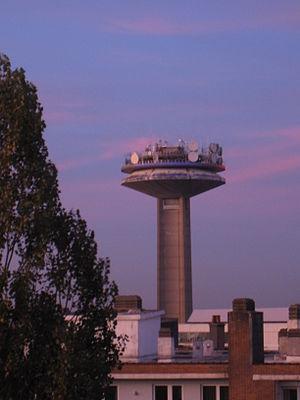
La tour RTBF à Bruxelles
La Vlaamse Radio- en Televisieomroeporganisatie ou VRT est une entreprise publique autonome à caractère culturel chargée du service public de la radio et de la télévision de langue néerlandaise pour la Communauté flamande de Belgique. Elle dispose de trois offres : une offre radio, une offre TV et une offre Internet.
Une sirène dans la nuit est un film belgo-français réalisé par Luc Boland et sorti en 1999.
La Radio-Télévision belge de la Communauté française est une entreprise publique autonome à caractère culturel responsable du service public de la radio et de la télévision pour la Communauté française de Belgique. Elle succède le 12 décembre 1977 à la Radiodiffusion-télévision belge et dispose actuellement de trois offres : une offre radio, une offre télévisuelle et une offre Internet.